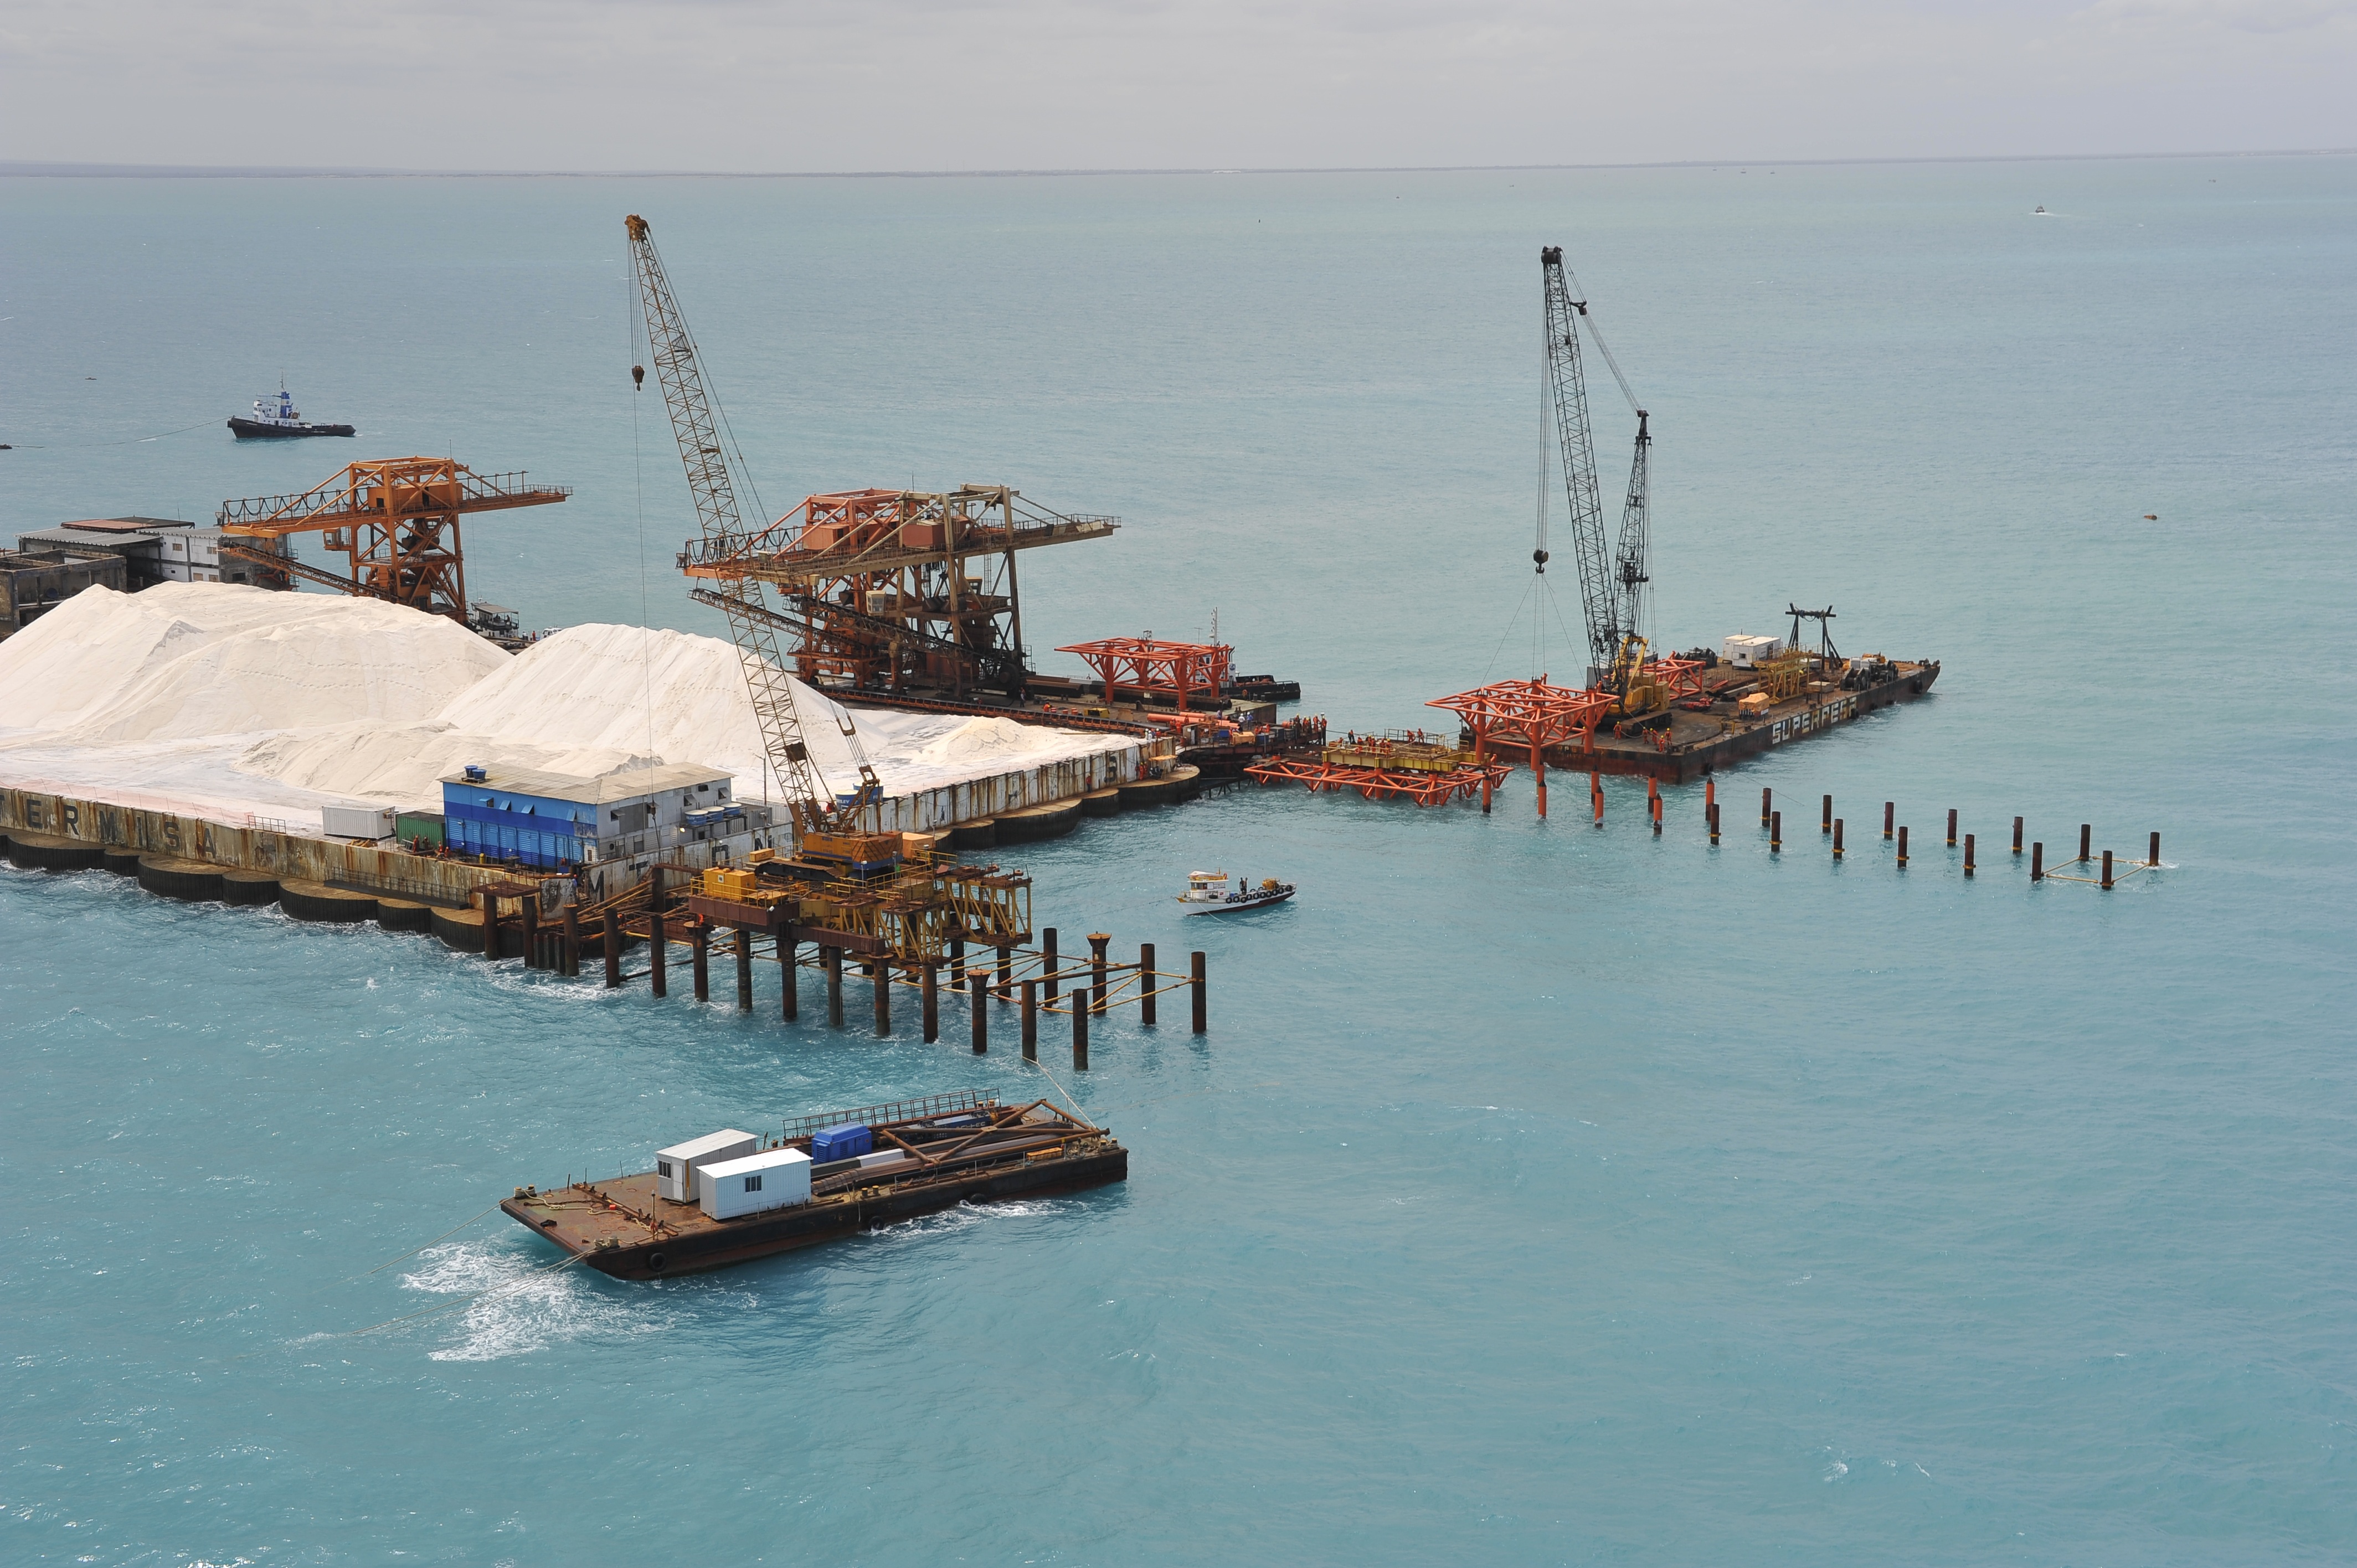
sea, coast, ocean, boat, ship, vehicle, bay, harbor, salt, industry, port, my, infrastructure, mar, watercraft, fishing vessel, extraction, freight transport, port work, open sea, offshore drilling